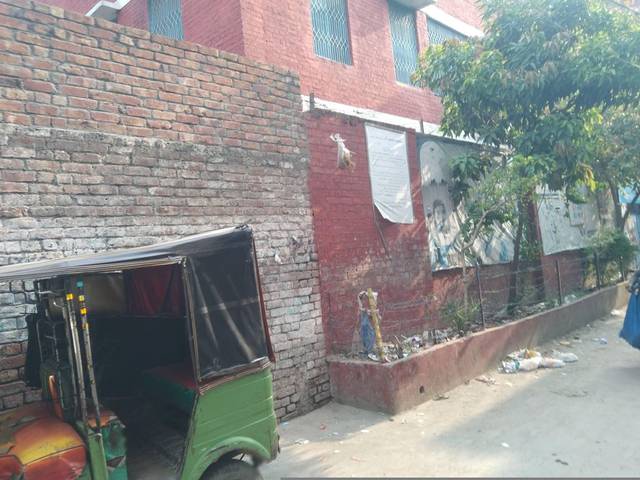
Region: Pakistan
Coordinates: 31.589, 74.372